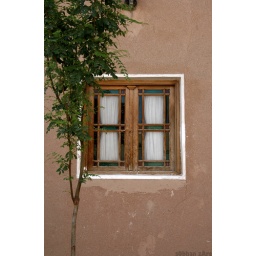
A window of a house in Yazd,